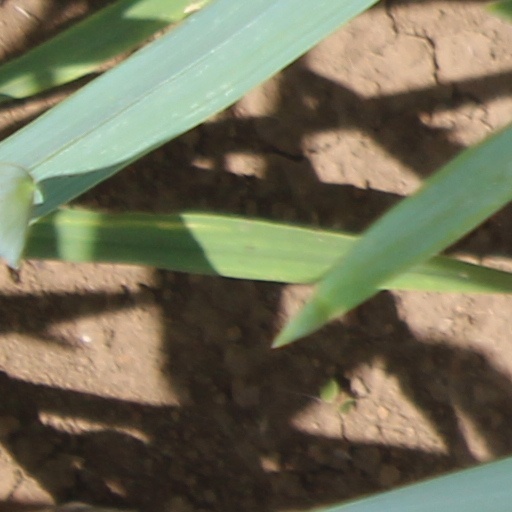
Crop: wheat